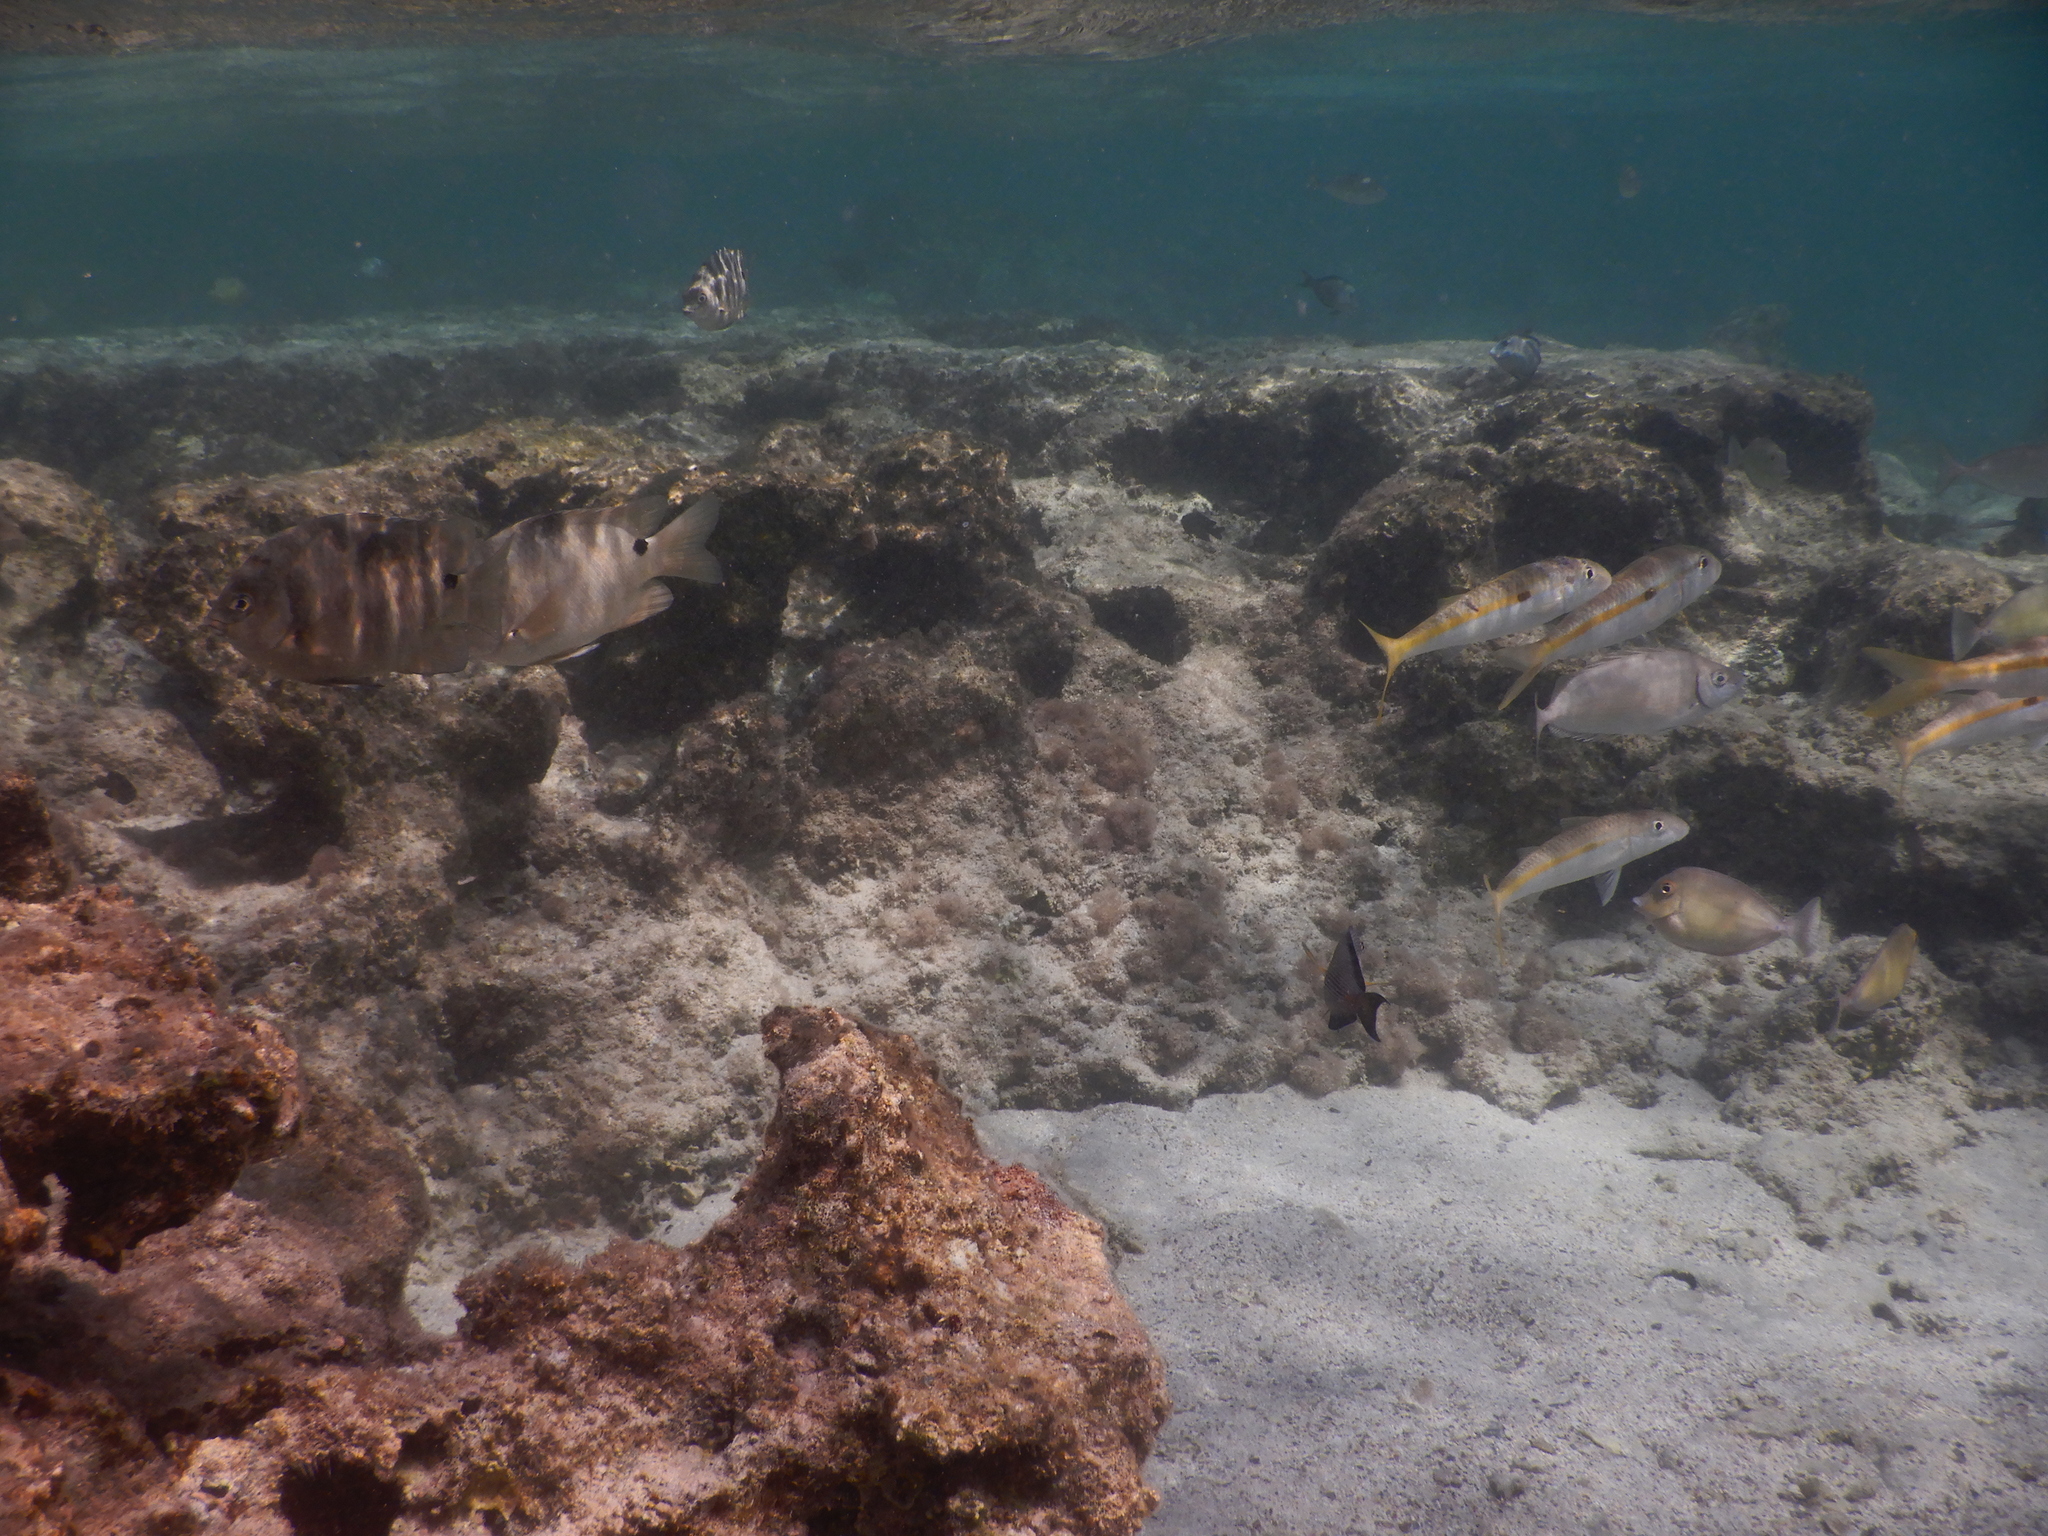
Naso unicornis (Bluespine Unicornfish)